Natural resource valuation

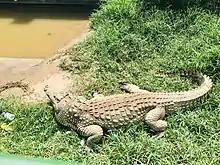

It is important to value natural resources because they contribute towards fiscal revenue, income, and poverty reduction. Sectors related to natural resources use provide jobs and are often the basis of livelihoods in poorer communities. Owing to this fundamental importance of natural resources, they must be managed sustainably.